Thomas W. Gilligan

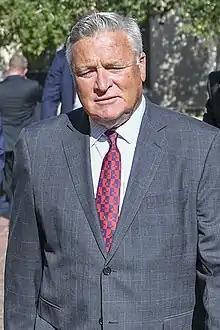
Gilligan in 2018

Thomas W. Gilligan (born August 21, 1954) is an American economist who was the Tad and Dianne Taube Director of the Hoover Institution at Stanford University from 2015 to 2020. Prior to taking over as head of the Stanford-based think tank, he served as dean of the McCombs School of Business at The University of Texas at Austin. Gilligan previously held a variety of positions at the University of Southern California from 1987 until 2008.